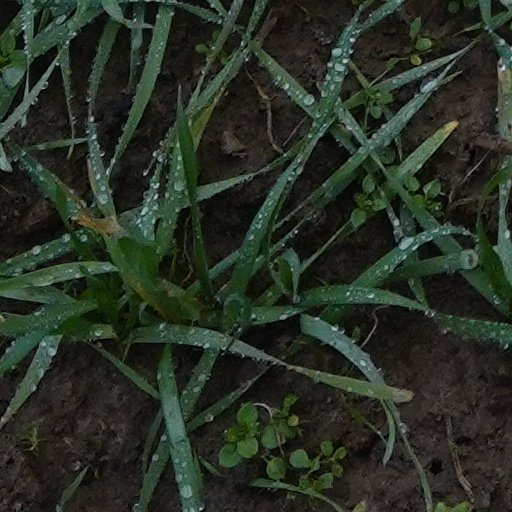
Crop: wheat